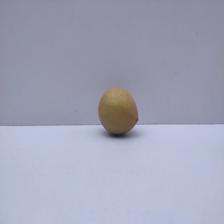
Size: Small